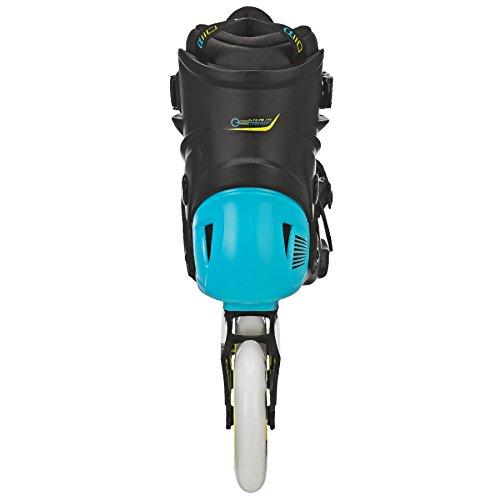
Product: Roller Derby Elite Alpha 110mm 3-Wheel Inline Skate
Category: Sports & Outdoors | Outdoor Recreation | Skates, Skateboards & Scooters | Inline & Roller Skating | Inline Skates
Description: Recreational fitness inline roller skates.
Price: $193.69 - $199.99
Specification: Shipping Weight: 9.6 pounds (View shipping rates and policies)|ASIN: B07YTHJ8HB|    #22    in Racing Skates